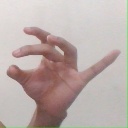
अक्षर: ओ